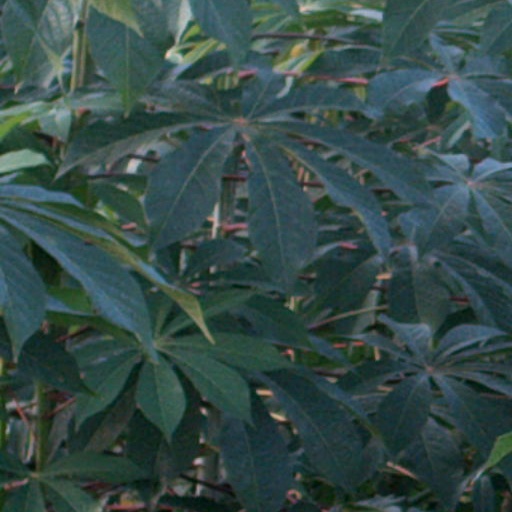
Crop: cassava